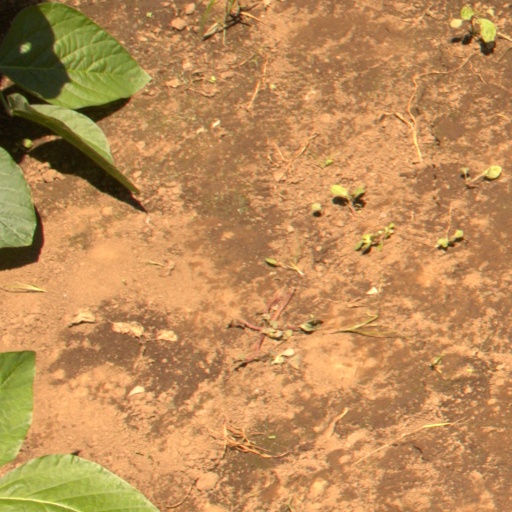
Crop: soybean